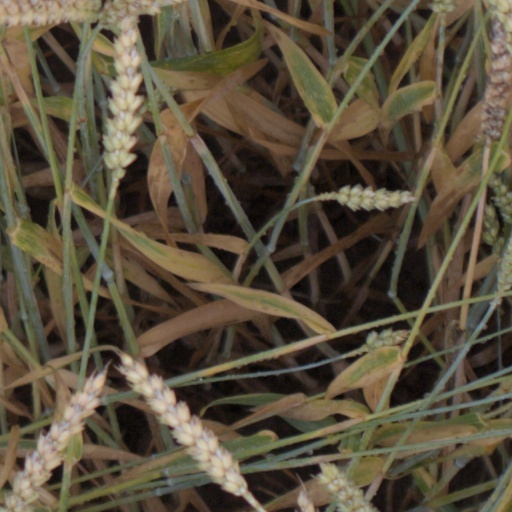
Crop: wheat